Question: Please indicate a possible affordance area of the book that can be used for holding
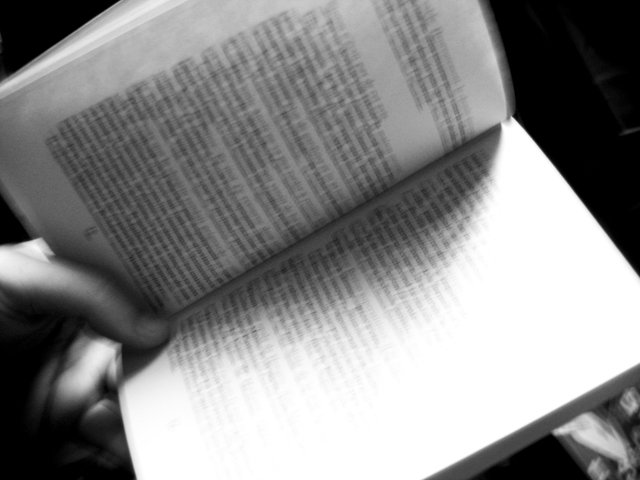
Answer: [4.5, 2, 635.5, 478]